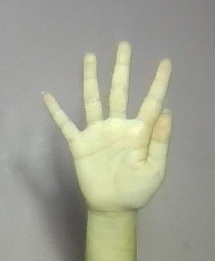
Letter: sheen